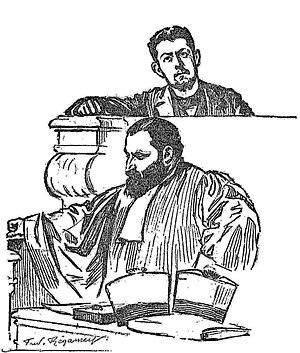
Émile Henry et son avocat, Maître Hornbostel.
Émile Henry est un anarchiste français, guillotiné pour avoir commis plusieurs attentats, dont le dernier visait les clients d'un café.